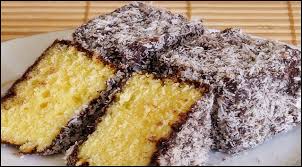
Yemek: lokum